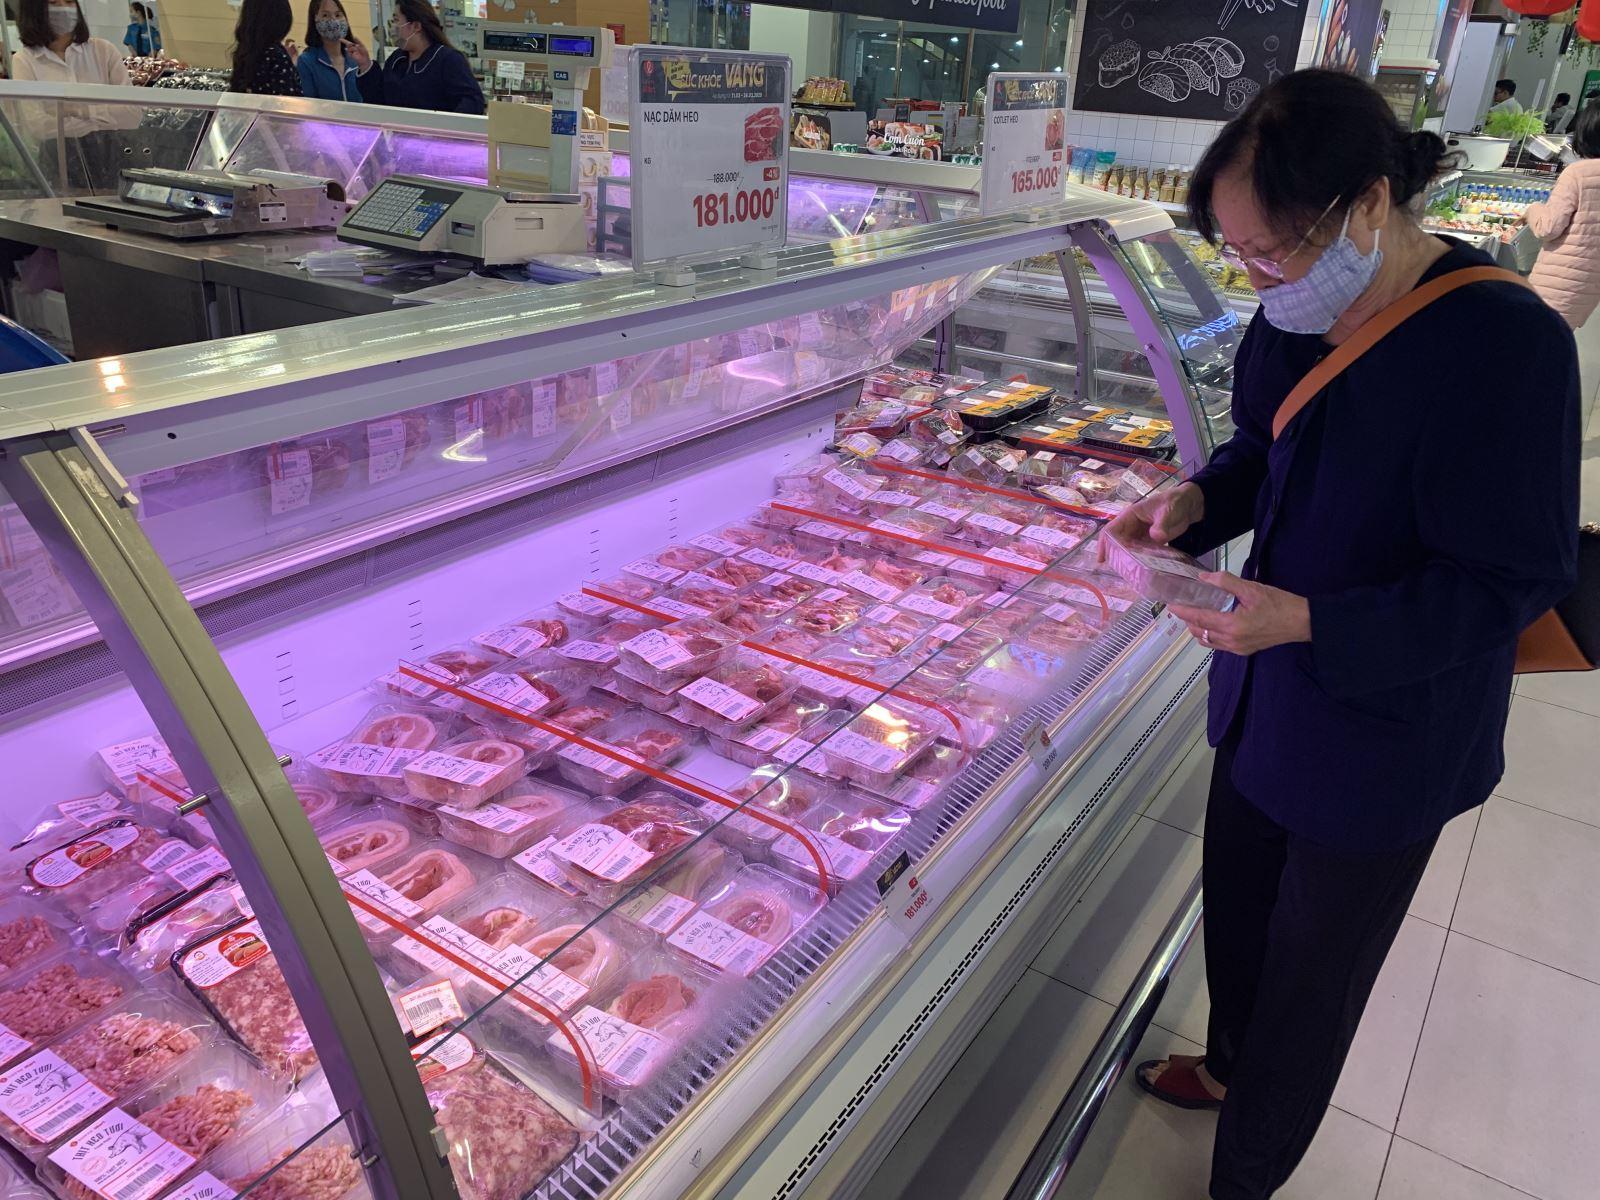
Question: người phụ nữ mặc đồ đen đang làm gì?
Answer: đang đến mua thịt tươi sống